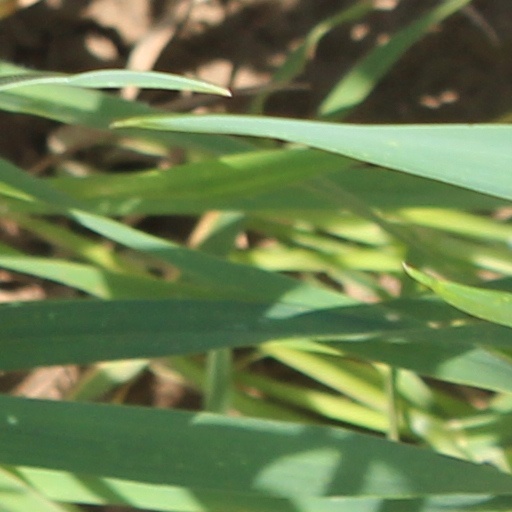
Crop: wheat